Piotrków Trybunalski

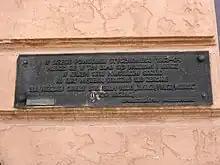
Memorial plaque at the site of the former prison for Polish insurgents of 1863–1864

In January 1863, the Polish January Uprising broke out. Among local Polish insurgents were many young people and Poles conscripted into the Russian army, who were stationed in the city. The Russians established a prison for captured insurgents in Piotrków. Thousands of Poles passed through the prison, were subjected to flagellation and tortures, and then either deported to the Warsaw Citadel or to Siberia, or executed in Piotrków. Two insurgents, wanting to escape from torture, committed suicide by jumping out of the prison windows. As punishment for supporting the uprising, the Russians closed down the Bernardine monastery in 1864, and the last Bernardine monks were expelled in 1867.